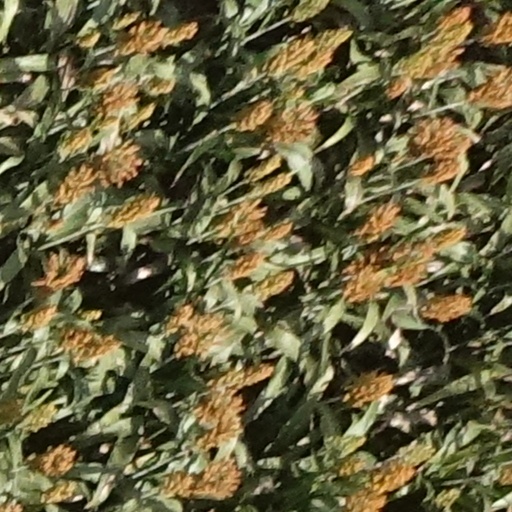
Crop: sorghum